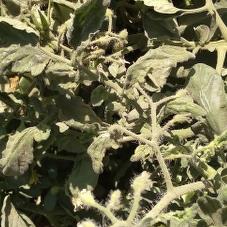
Crop: Tomato
Condition: virosis-d